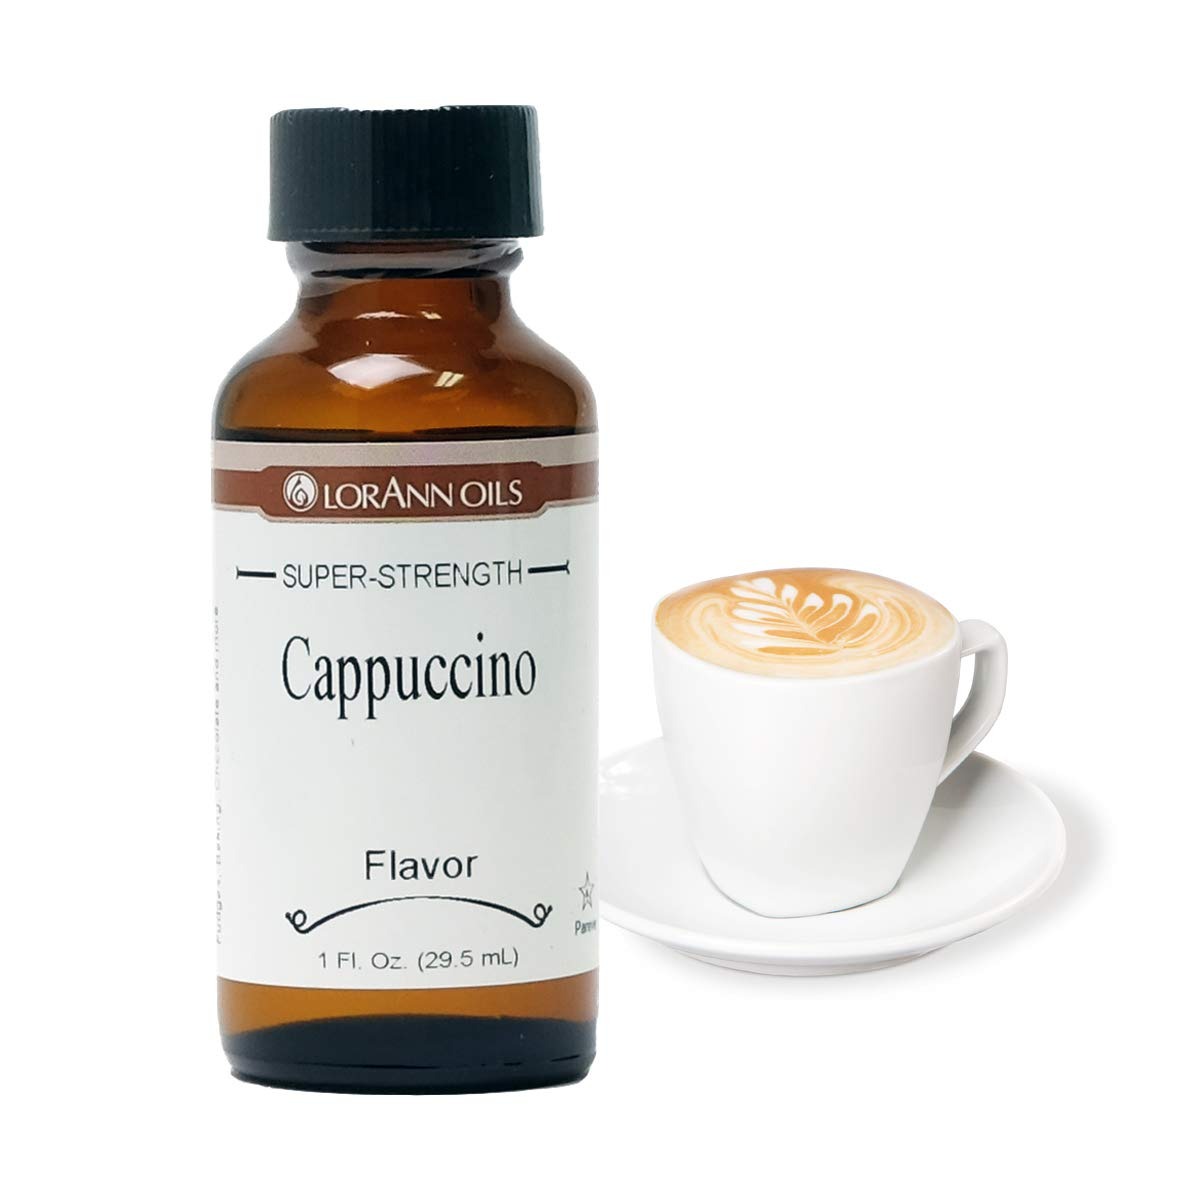
Item Name: LorAnn Cappuccino SS Flavor- 1 ounce bottle
Bullet Point 1: Now you can add the cozy, warming flavor of a rich and creamy cappuccino to chocolates, cakes, frostings and beverages. Appropriate for use in chocolates and coatings (typical use is ¼ to ½ teaspoon per pound)
Bullet Point 2: Now you can add the cozy, warming flavor of a rich and creamy cappuccino to chocolates, cakes, frostings and beverages. Appropriate for use in chocolates and coatings (typical use is ¼ to ½ teaspoon per pound)
Bullet Point 3: A little goes a long way! LorAnn’s super strength flavors are three to four times the strength of typical baking extracts.
Bullet Point 4: When substituting super strength flavors for extracts, use ¼ to ½ teaspoon for 1 teaspoon of extract.
Bullet Point 5: Typical uses: hard candy, general candy making, cakes, cookies, frosting, ice cream and a wide variety of other baking and confectionery applications.
Bullet Point 6: Kosher - Gluten Free - Made in USA
Product Description: Quality - LorAnn a Family Tradition Since 1962
Value: 1.0
Unit: Fl Oz

Price: 14.07